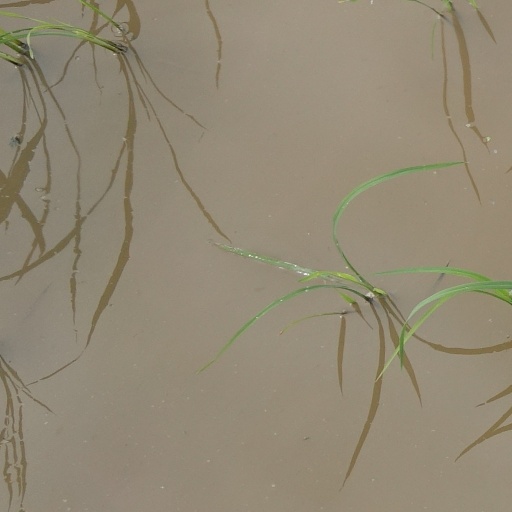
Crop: rice